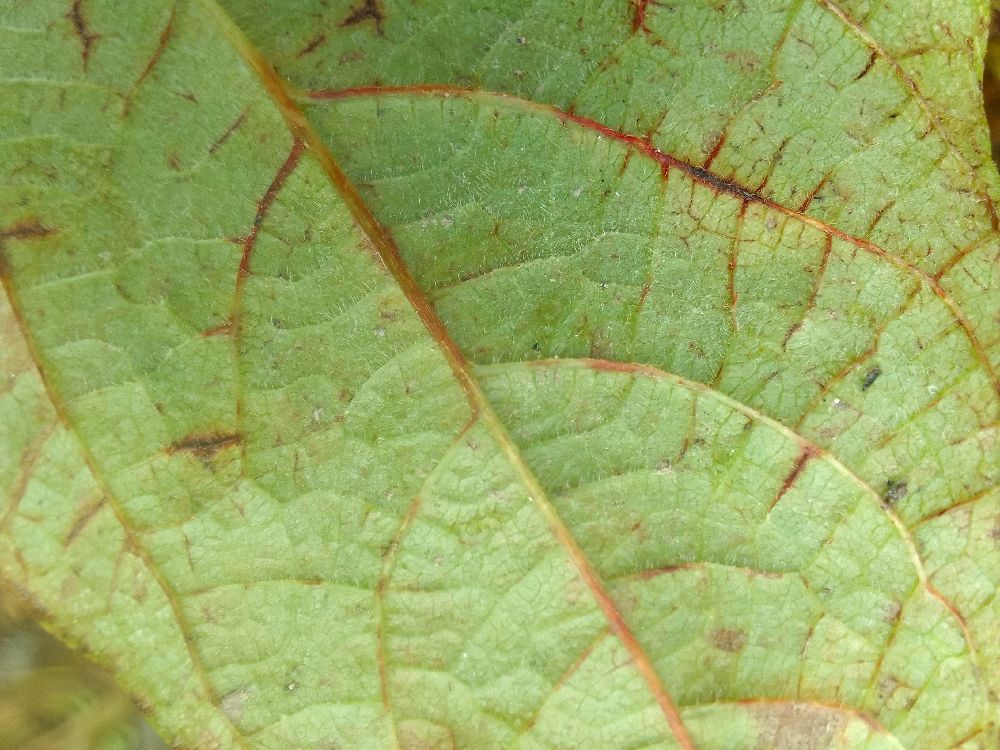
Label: anthracnose